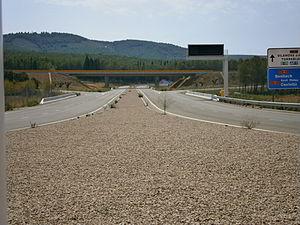
L’aéroport de Castellón-Costa Azahar est un aéroport situé à 30 km de la ville de Castellón de la Plana, sur les communes de Vilanova d'Alcolea et Benlloch, dans la communauté valencienne, en Espagne.